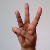
The image shows a hand gesture representing the letter 'W' in Indian Sign Language.